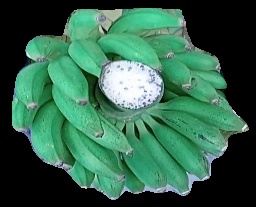
Variety: elakki-bale
Grade: grade1